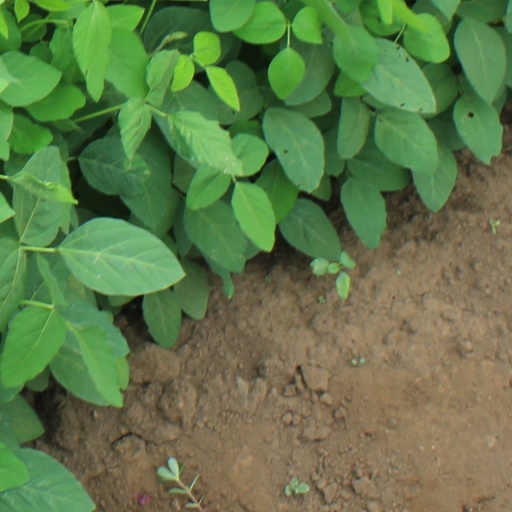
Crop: soybean